Bardwell station

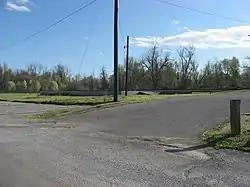
Site of the station in 2013

After the railroad ceased using the depot, local residents proposed its conversion into a library and museum in the 1970s, partly because all other historic Illinois Central stations between Cairo and Fulton, Kentucky had been demolished by 1976. In that year, the depot received recognition far beyond western Kentucky: on June 16, the National Park Service announced that the depot had been listed on the National Register of Historic Places as the Illinois Central Railroad Station and Freight Depot, qualifying both because of its place in local history and as a significant example of vernacular architecture. Despite its historic significance, the depot no longer stands; its site is now an empty lot along the rail line. The depot remains listed on the National Register despite its destruction; it is one of five Carlisle County locations on the Register, along with the Neville-Patterson-Lamkin House near Arlington, the George W. Stone House near Milburn, and the Marshall and Turk Sites, a pair of archaeological sites from the Mississippian culture located near Bardwell.